Clara Kimball Young

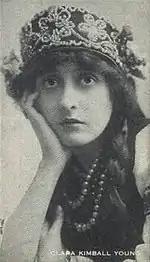
Young, c. 1916

In the new medium of motion pictures, and without much screen competition, Young's star at Vitagraph rose quickly. Young was predominantly cast in one- and two-reel roles as the virtuous heroine. By 1913, she had become one of the more popular leading ladies at Vitagraph and placed at number 17 in a poll of public popularity. Many of Young's films from her early period with Vitagraph are now lost.